The Vicar of Bullhampton

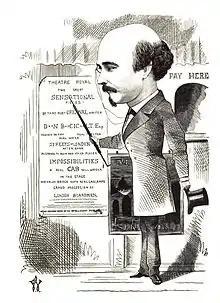
Dion Boucicault

On 5 August 1869, shortly after "The Vicar" had begun to appear in the form of monthly numbers, Dion Boucicault's "Formosa; or, The Railroad to Ruin" opened at Drury Lane. The title character of Boucicault's play was a harlot, and her representation on stage provoked an exchange in the pages of "The Times". Critics argued that the depiction of a prostitute in the theatre would tarnish the innocence of unmarried girls attending the performance. Supporters, including Boucicault himself, responded that worse women were regularly portrayed in Italian operas such as "La traviata" and "Lucrezia Borgia", which were considered eminently suitable for young women, and in the police and court news of "The Times" itself.